Martin Luther College

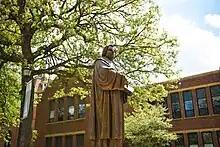
Statue of Martin Luther, Doctor of Theology

Student involvement with the college's music department is extensive. MLC sponsors four choirs, including the touring College Choir, the Wind Symphony, and two handbell choirs.